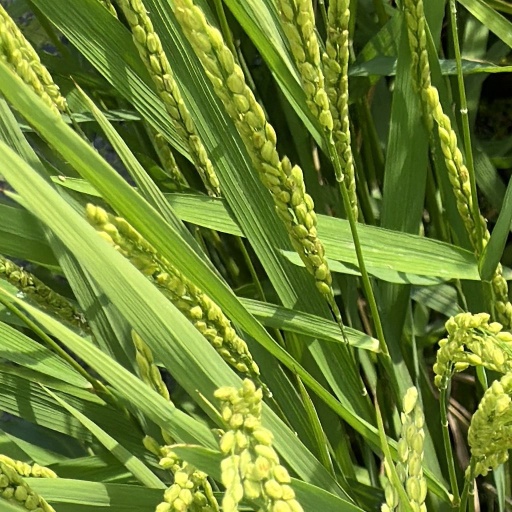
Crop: rice